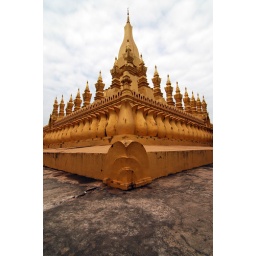
If only the sky were a vibrant blue as it was most other days in Laos...